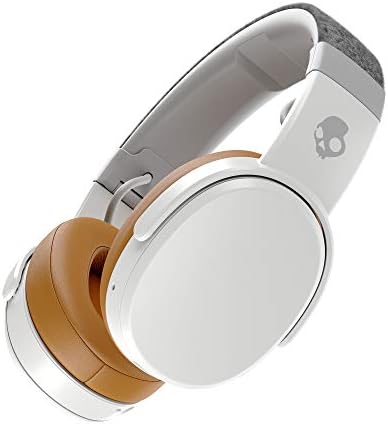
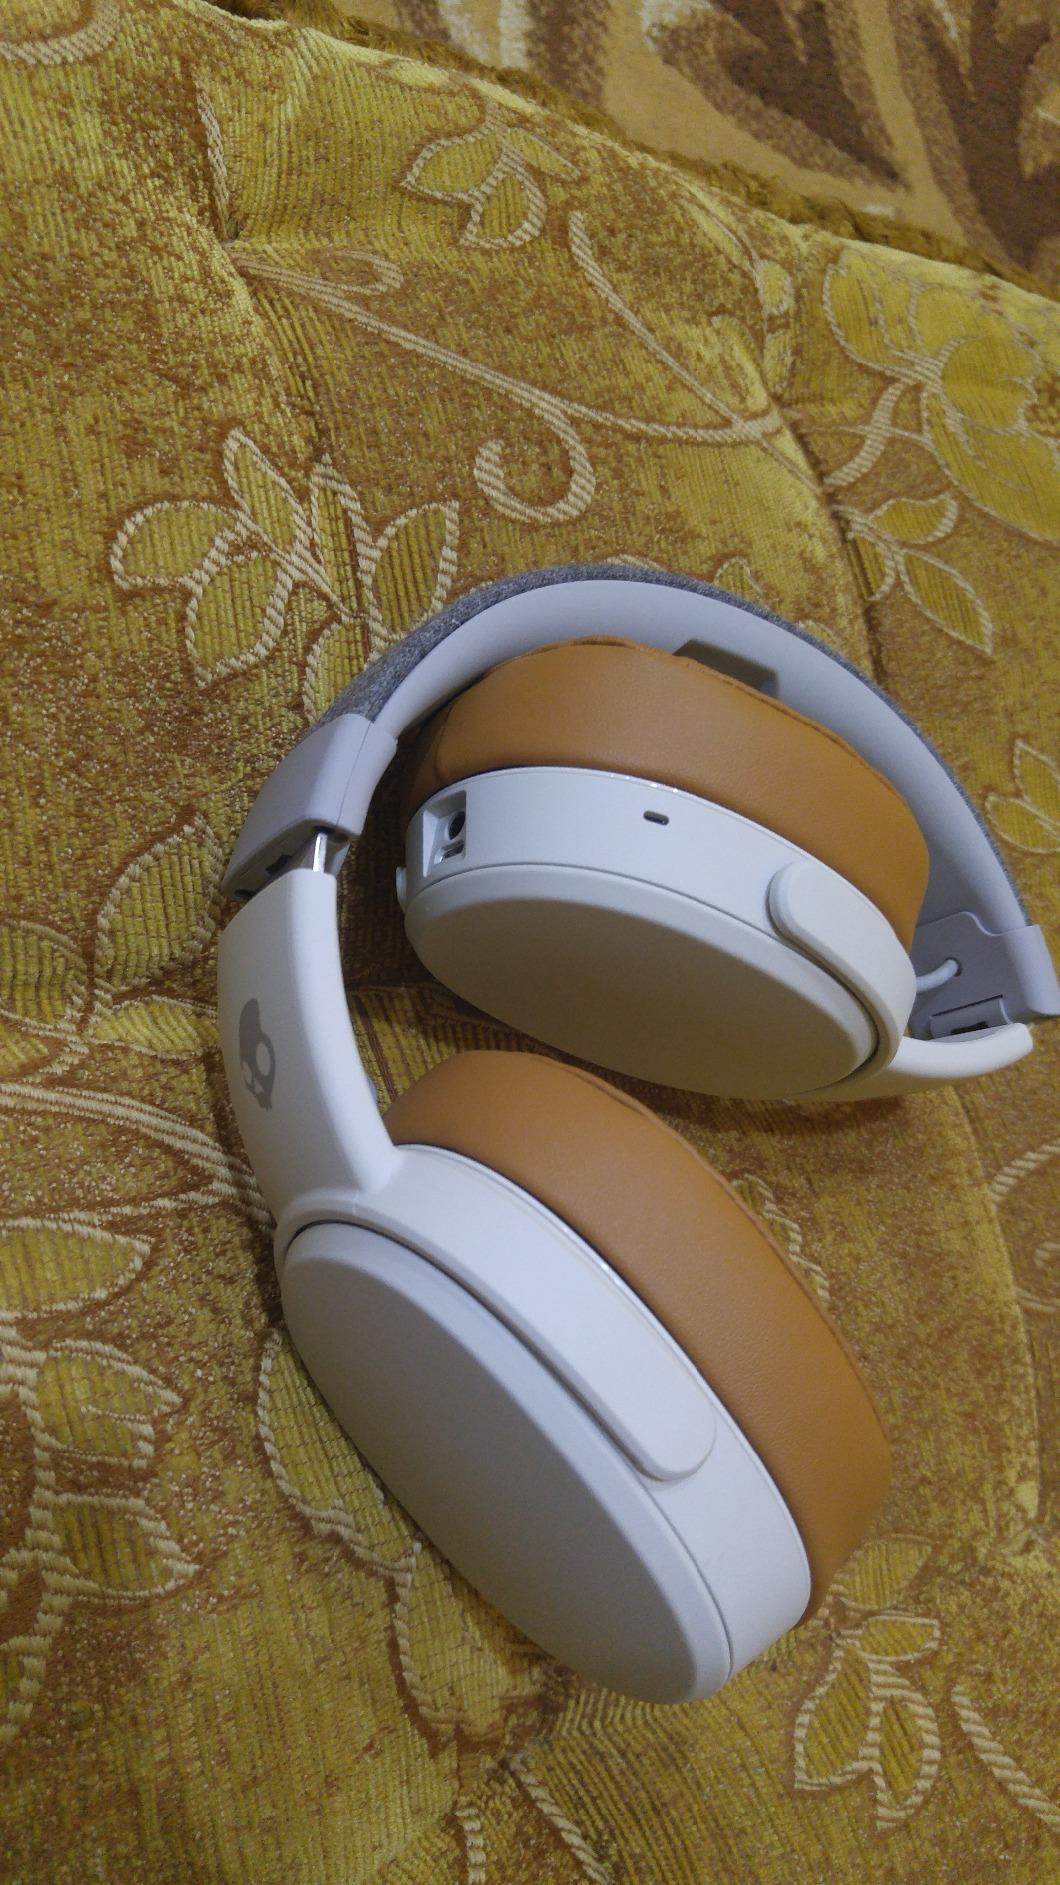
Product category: headphones
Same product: yes